Lillian Forrester

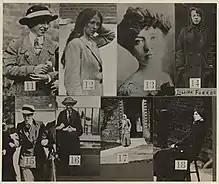
Militant suffragettes as secretly identified by the Criminal Record Office (See No. 14)

When on trial, Briggs persuaded the court that she had been present but had not been involved and was acquitted. Manesta was given a sentence of a month. Forrester was married by the time of her arrest, and told the jury that her husband approved of what she did. As she had a previous conviction, her sentence was three months in the second division cells at Strangeways Prison for malicious damage.